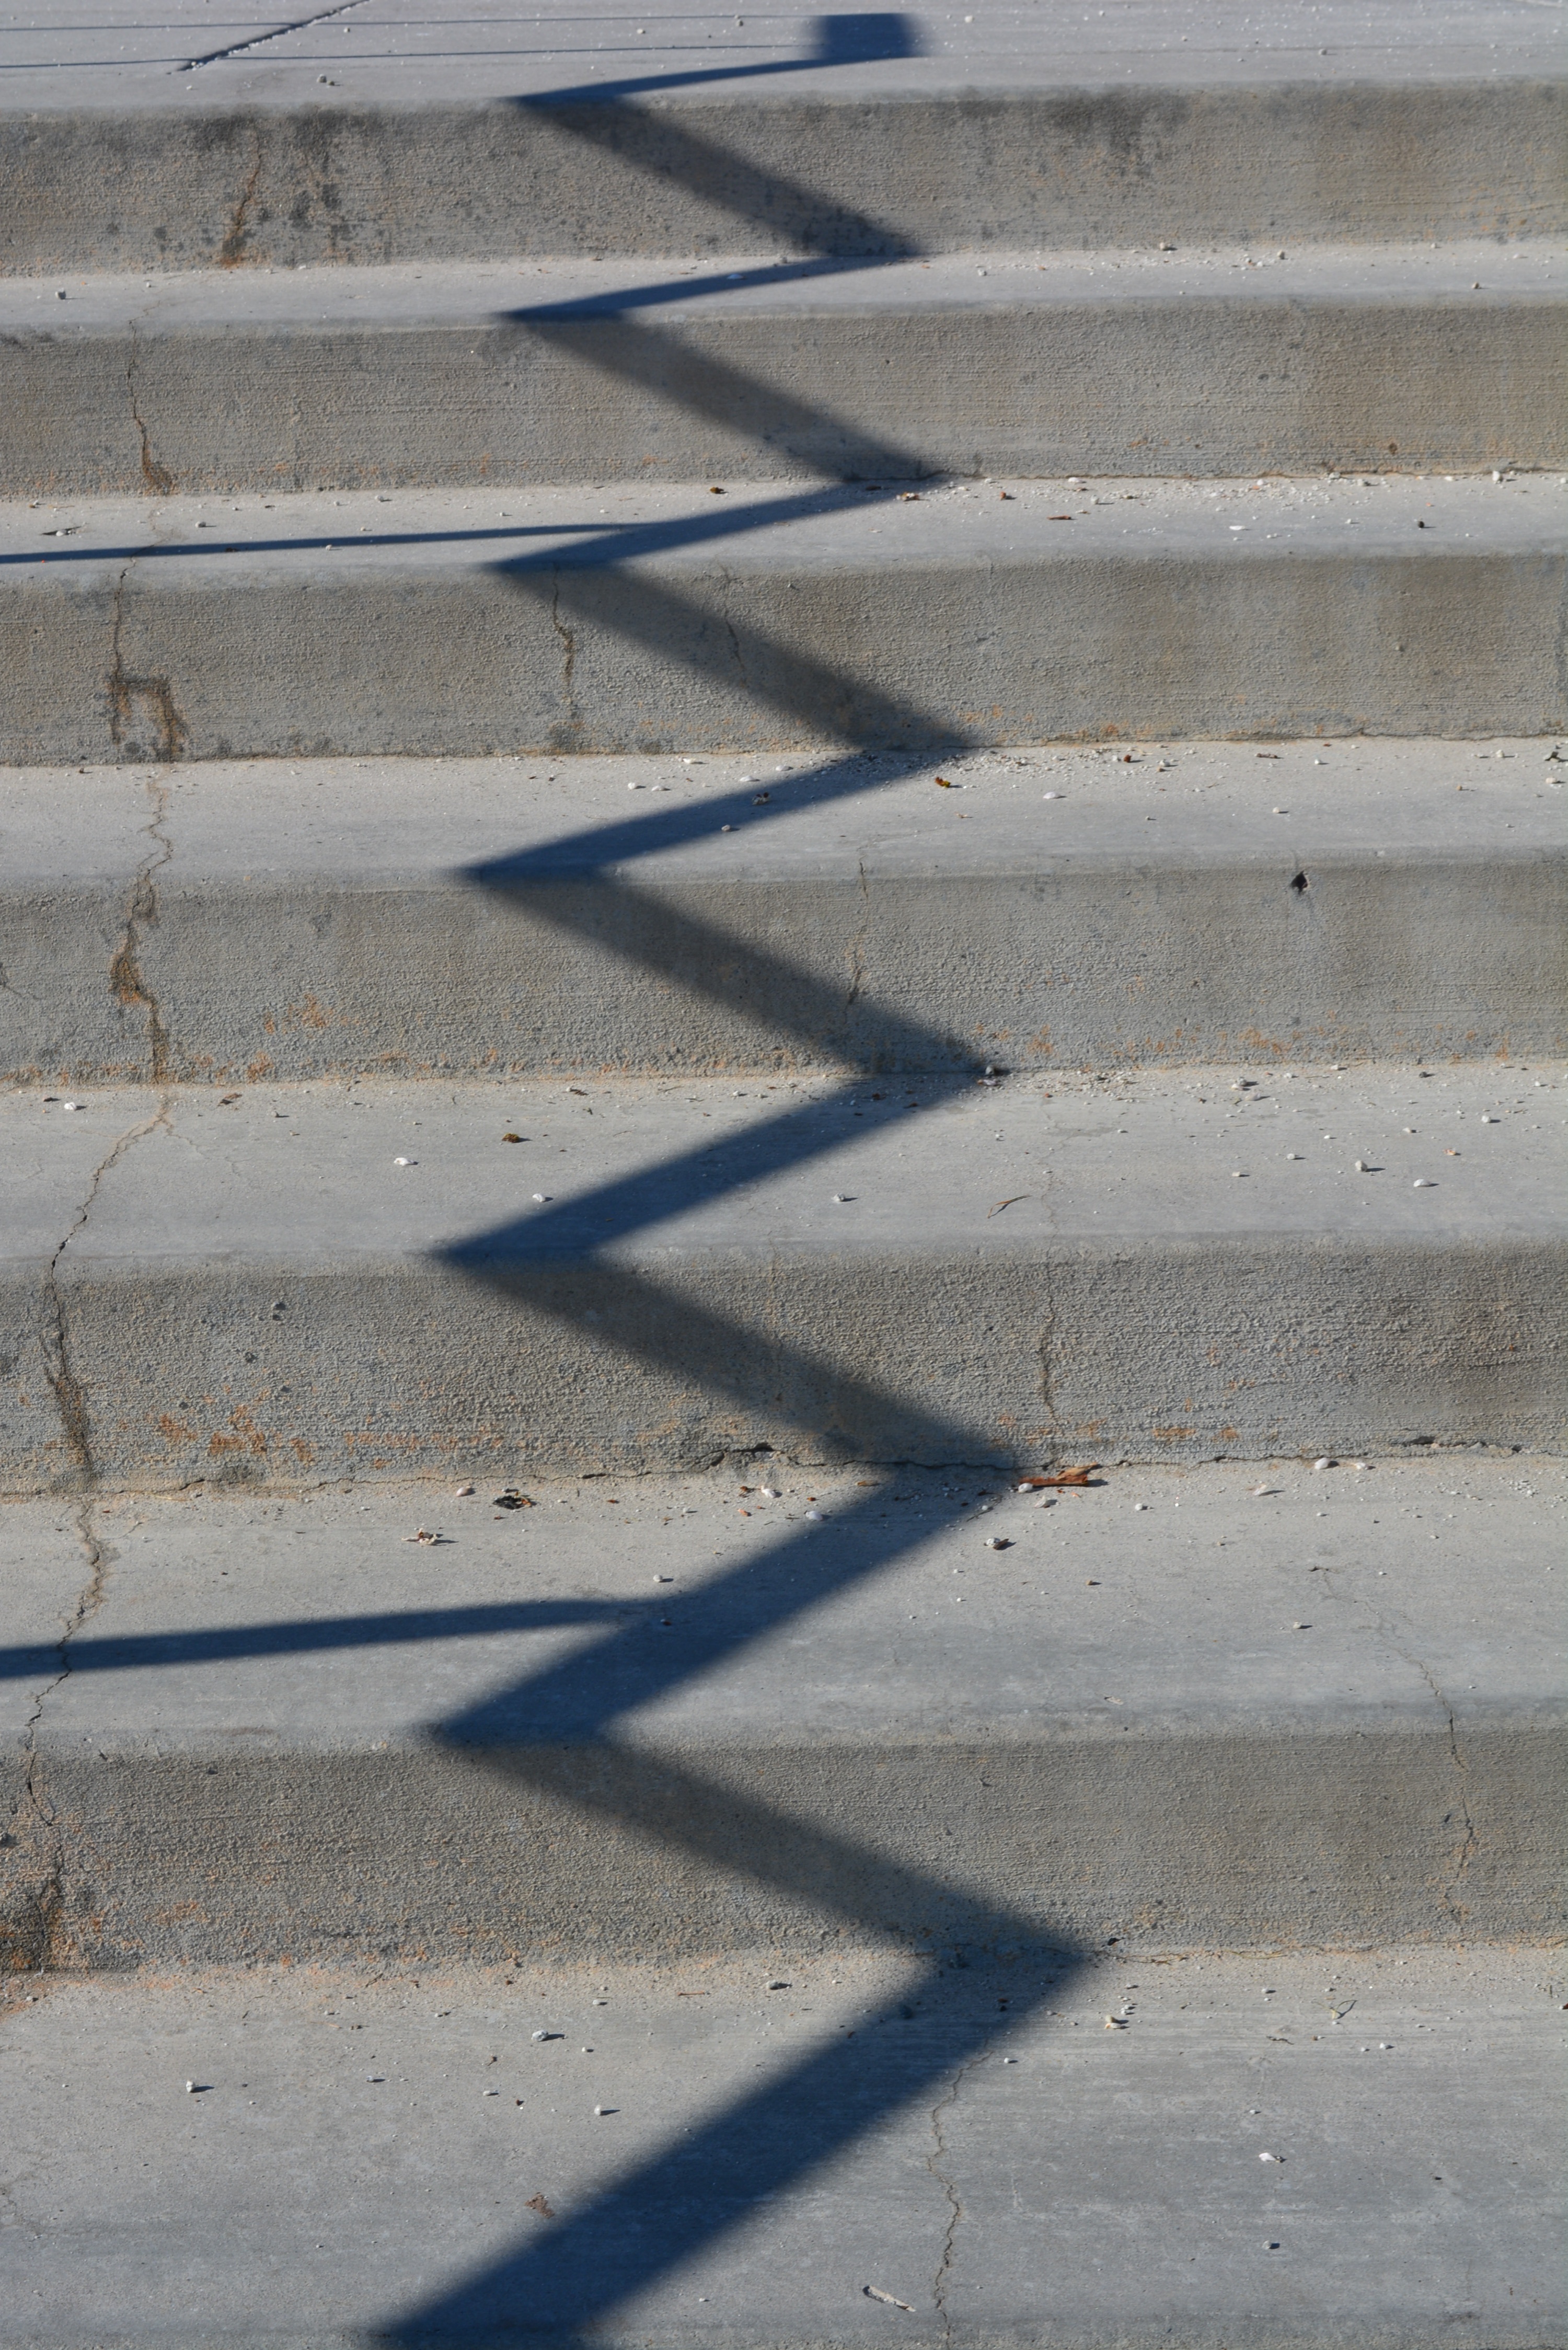
snow, wood, road, white, sidewalk, floor, wall, asphalt, walkway, line, reflection, lane, material, shape, road surface